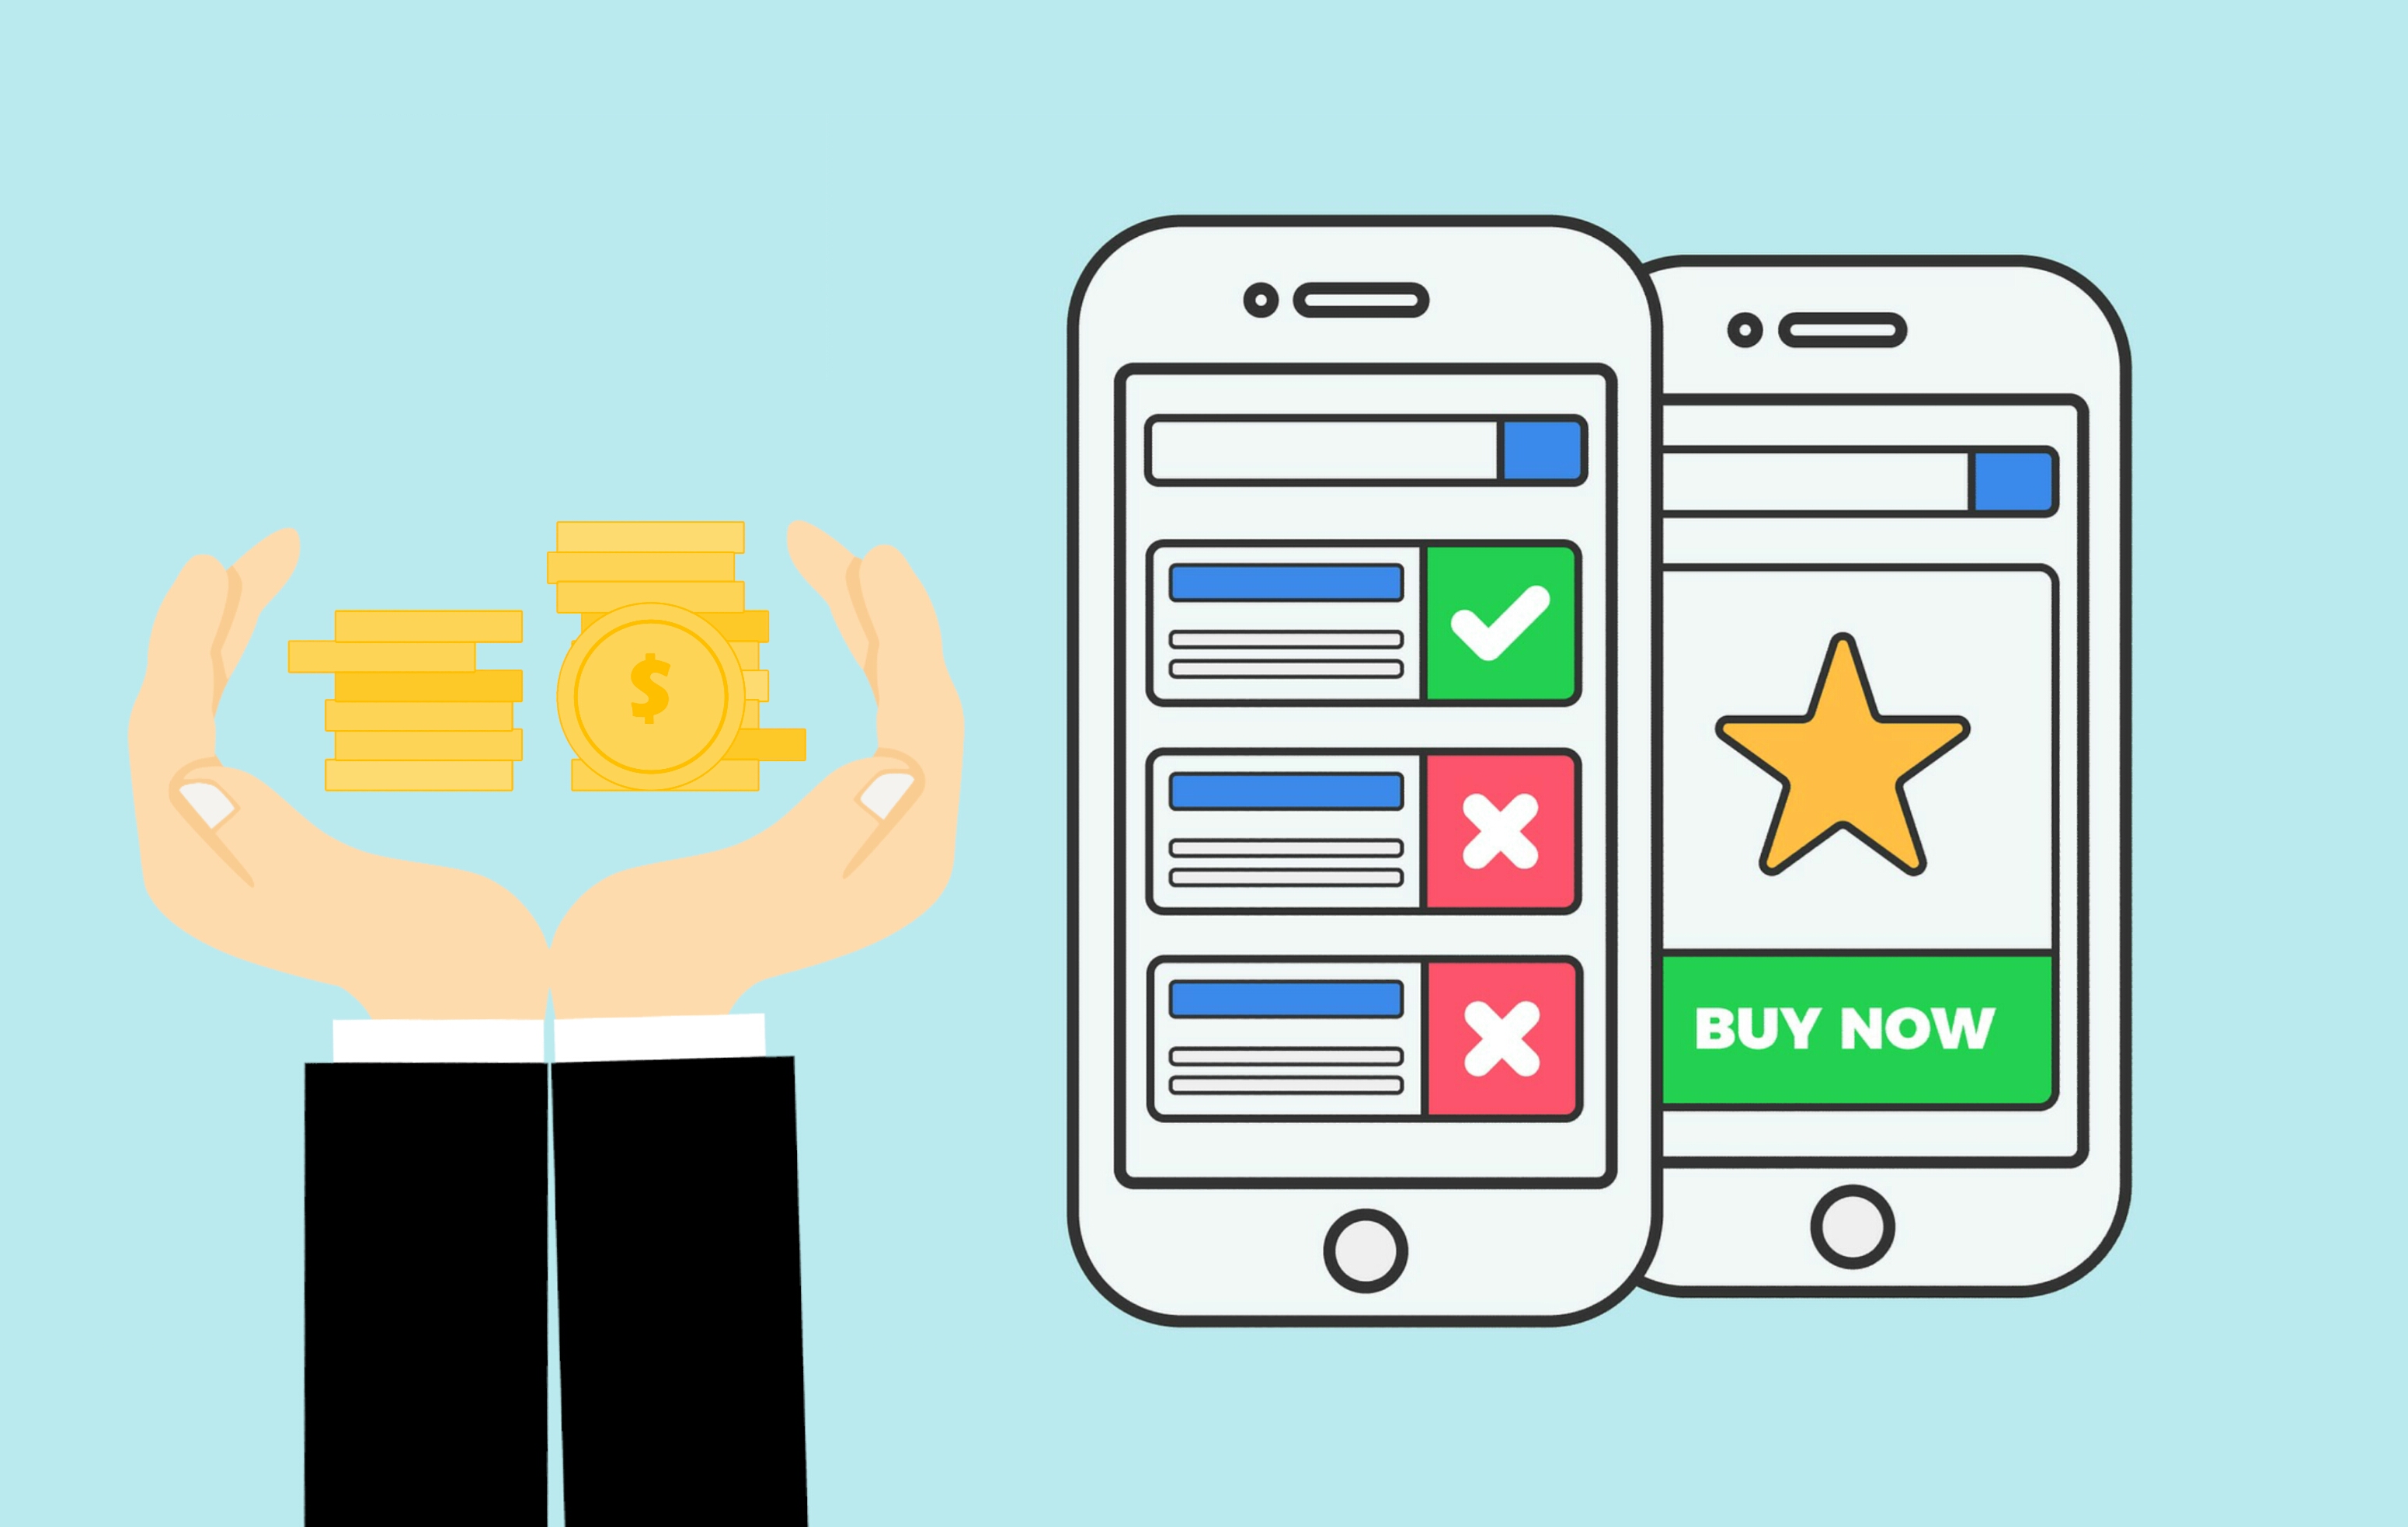
ads, mobile, click, advertising, digital, phone, social, media, network, marketing, technology, symbol, concept, buy, retail, business, internet, modern, sale, device, shopping, web, earn, money, text, communication device, product, mobile phone, gadget, smartphone, line, portable communications device, electronic device, graphic design, font, icon, iphone, illustration, electronics, parallel, screenshot, gesture